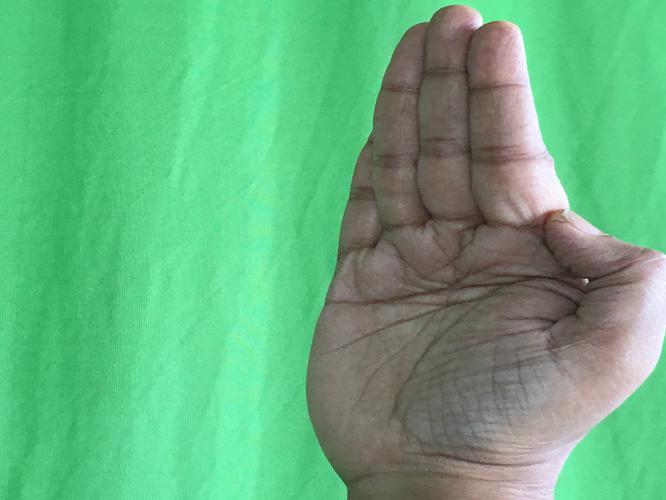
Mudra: Pathaka
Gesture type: single_hand